Mamod

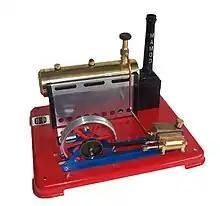
A Mamod SP6 1338 stationary engine

The SP6 1338 is a single-cylinder engine produced by Mamod and is recognized as one of their most powerful engines. It is equipped with a piston valve and a fixed cylinder, distinguishing it from engines with oscillating cylinders. The SP6 1338 utilizes the same boiler and burner unit as the SP5 Mk2 1335, with the option of being fitted with a pressure gauge. The engine block used in this model is also employed in larger mobile models. Initially introduced in 2006, production of the SP6 1338 model is ongoing.